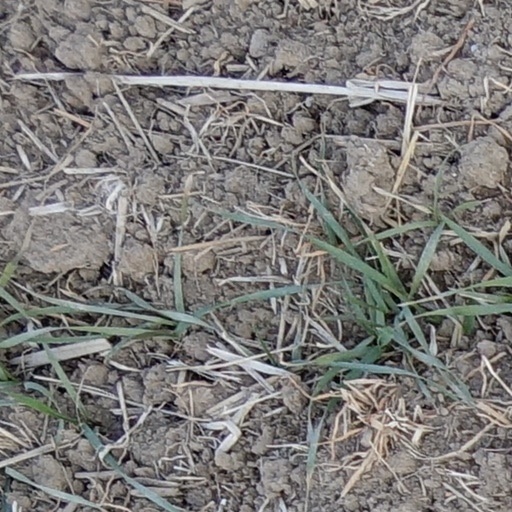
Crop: wheat